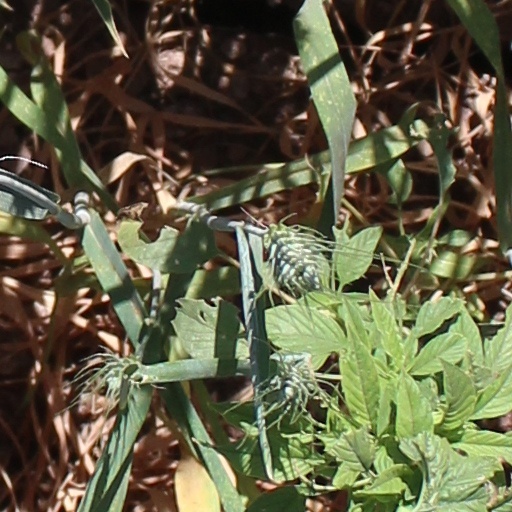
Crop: wheat